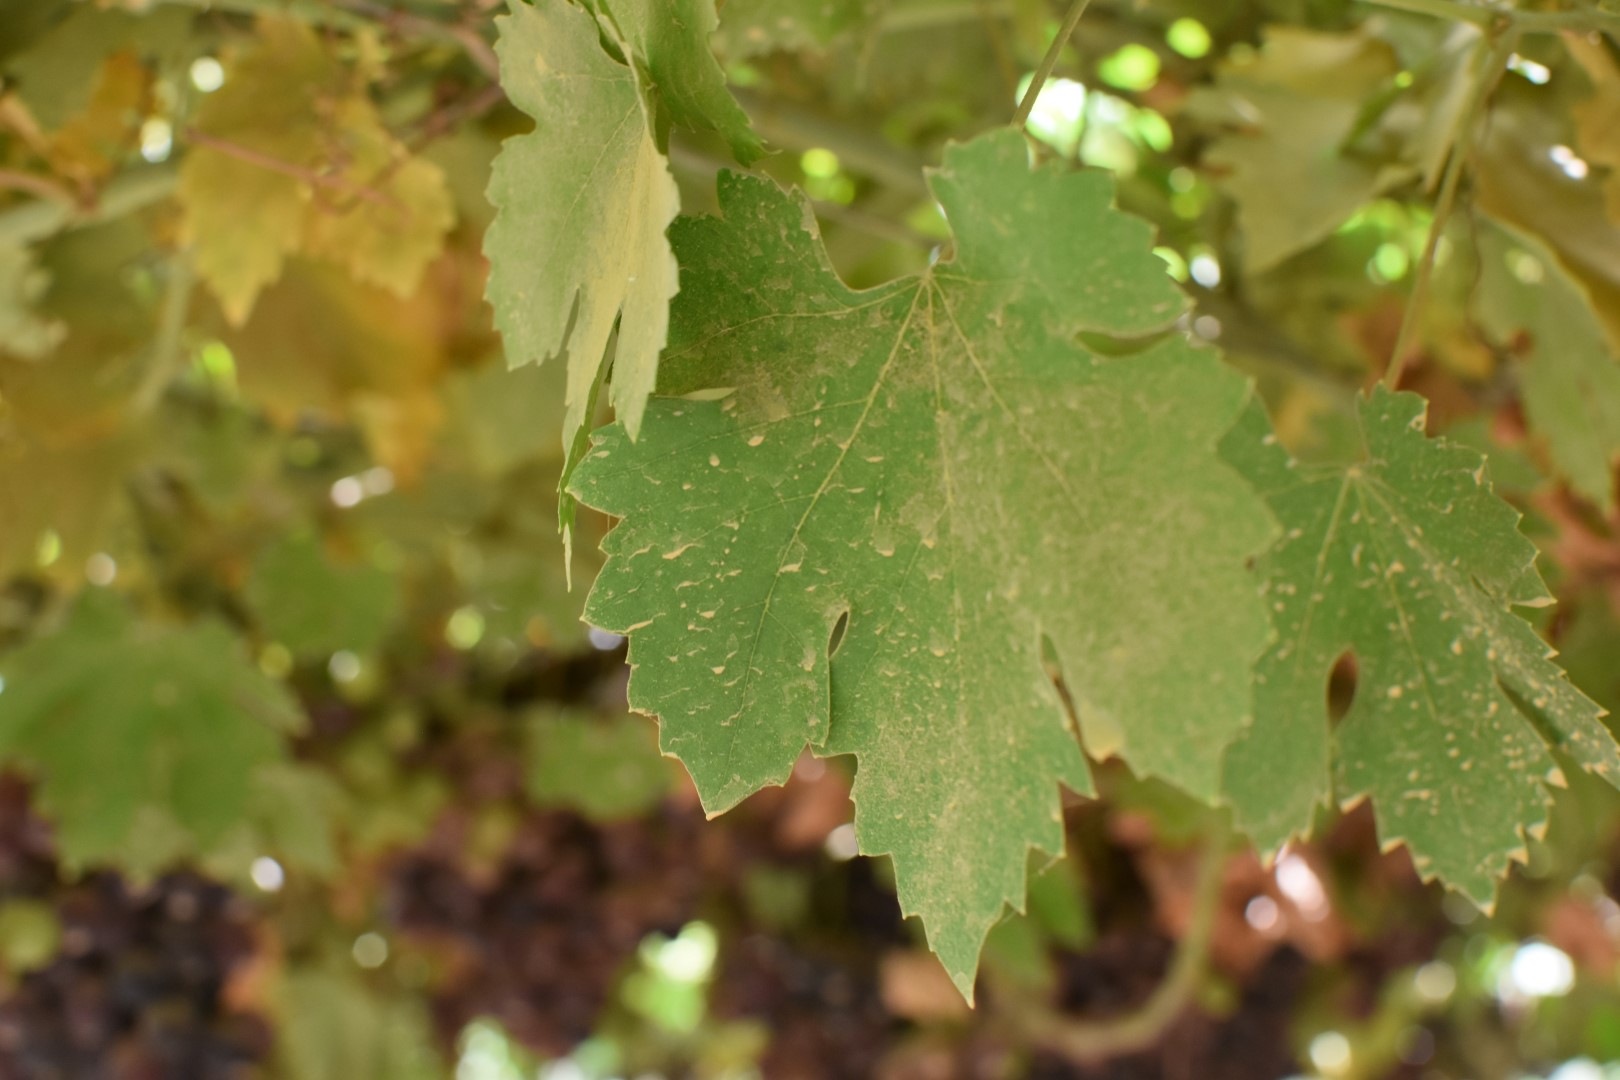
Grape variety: Riasi